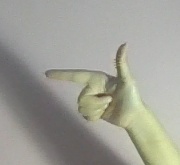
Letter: yaa